Describe the emotion expressed in this image:  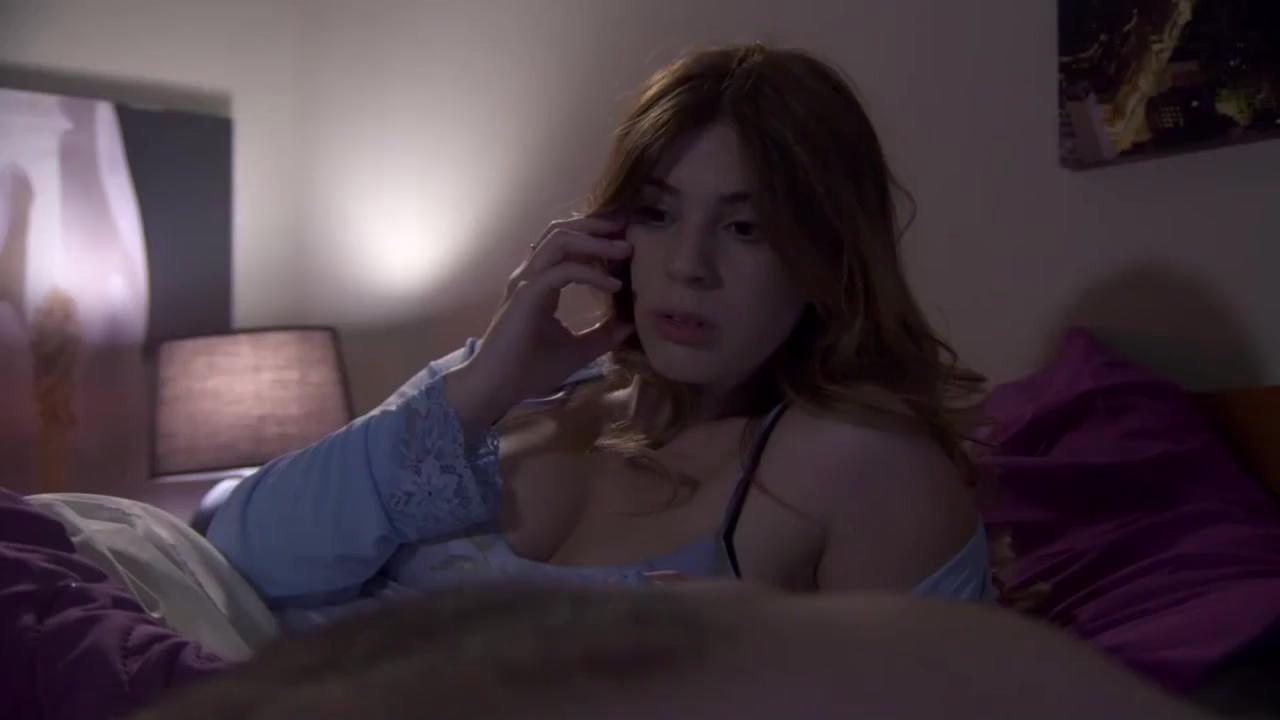
This person displays Pain, valence and arousal with low intensity.